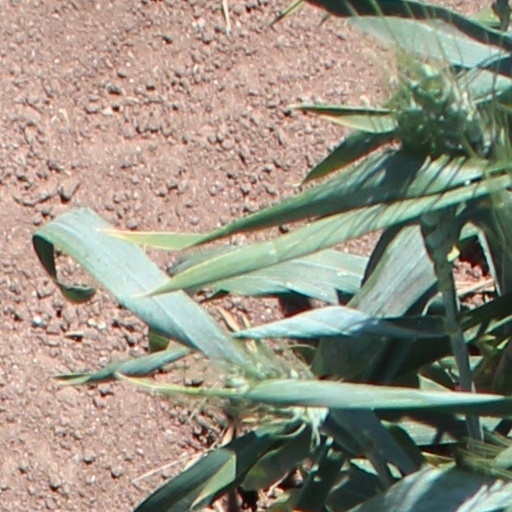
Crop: wheat